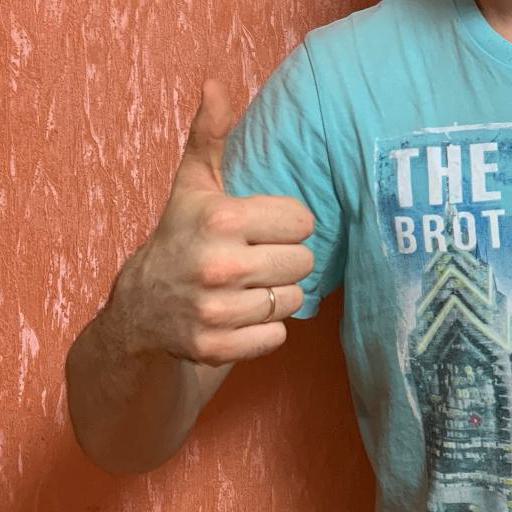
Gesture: like